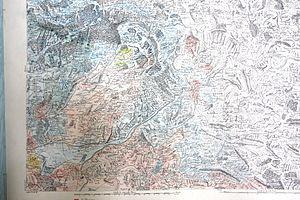
Carte Cassini section 121, coloriée, aggrandissement (environs de 1750)
Le comté de Provence est un ancien fief situé à l'est du delta du Rhône. Pays issu de la Francie médiane, la Provence se constitua en royaume avant de progressivement se disloquer à la suite des transmissions féodales et la guerre civile de l'Union d'Aix. Ses frontières naturelles au sud allaient à l'origine du Rhône à Nice et au nord d'Embrun au Vivarais, en passant par la Drôme provençale. Au nord, ses frontières s'étendaient jusqu'à Valence.
La Provence est une région historique et culturelle ainsi qu'un ancien État indépendant et une ancienne province avant de disparaître à la Révolution française pour réapparaître en grande partie sous la forme recomposée de la région Provence-Alpes-Côte d'Azur.
La principauté d'Orange est une ancienne principauté souveraine créée en 1181, date à laquelle Bertrand Iᵉʳ des Baux fait reconnaître son titre de prince par l'empereur Frédéric Iᵉʳ Barberousse. Elle est presque entièrement enclavée dans le Comtat Venaissin et a sa capitale dans la ville d'Orange, dans l'actuel département de Vaucluse, en France.